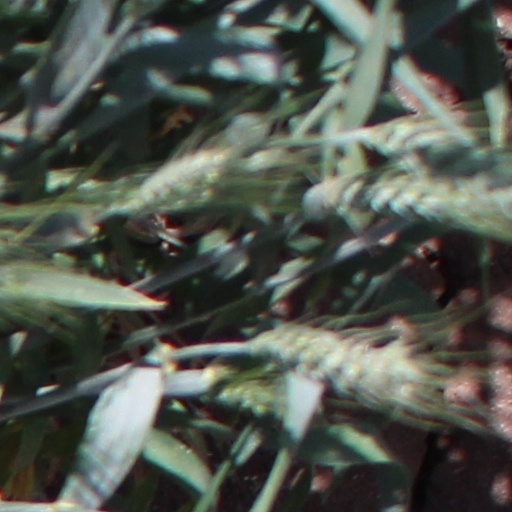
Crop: wheat